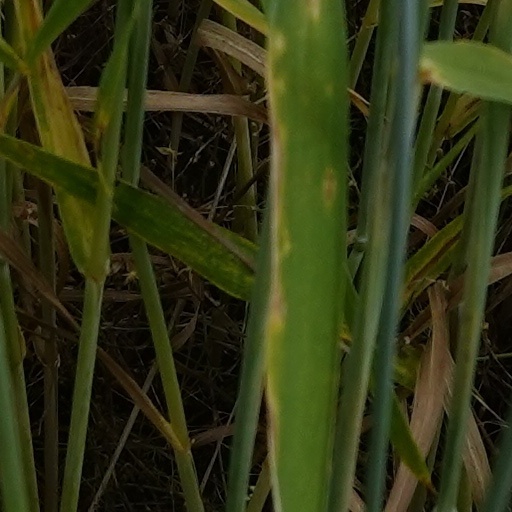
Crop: wheat